Joseph Raaf House

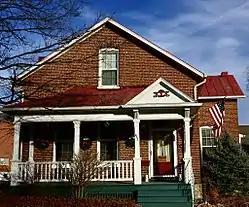

Joseph Raaf House is a historic home located at Washington, Franklin County, Missouri. It was built about 1896, and is a -story, brick dwelling with a rear ell on a stone foundation. The rear ell was in place by 1916. It has a gable roof and segmental arched door and window openings. It features a full width front porch.